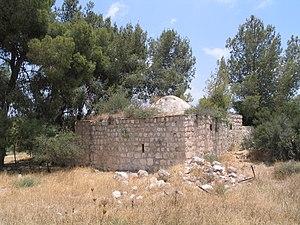
Bayt Jibrin, est un village arabe palestinien qui était situé à 21 km au nord-ouest de la ville d'Hébron. Le village avait une superficie totale de 56 185 dounams, soit 56,1 km².